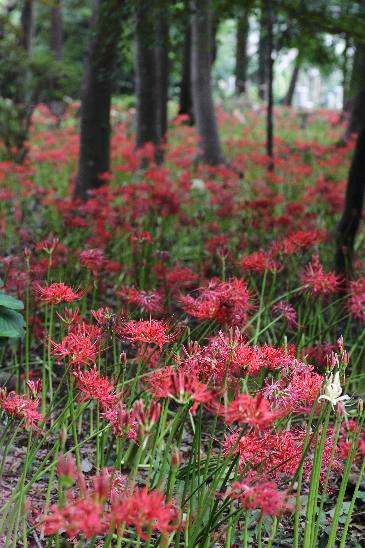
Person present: No